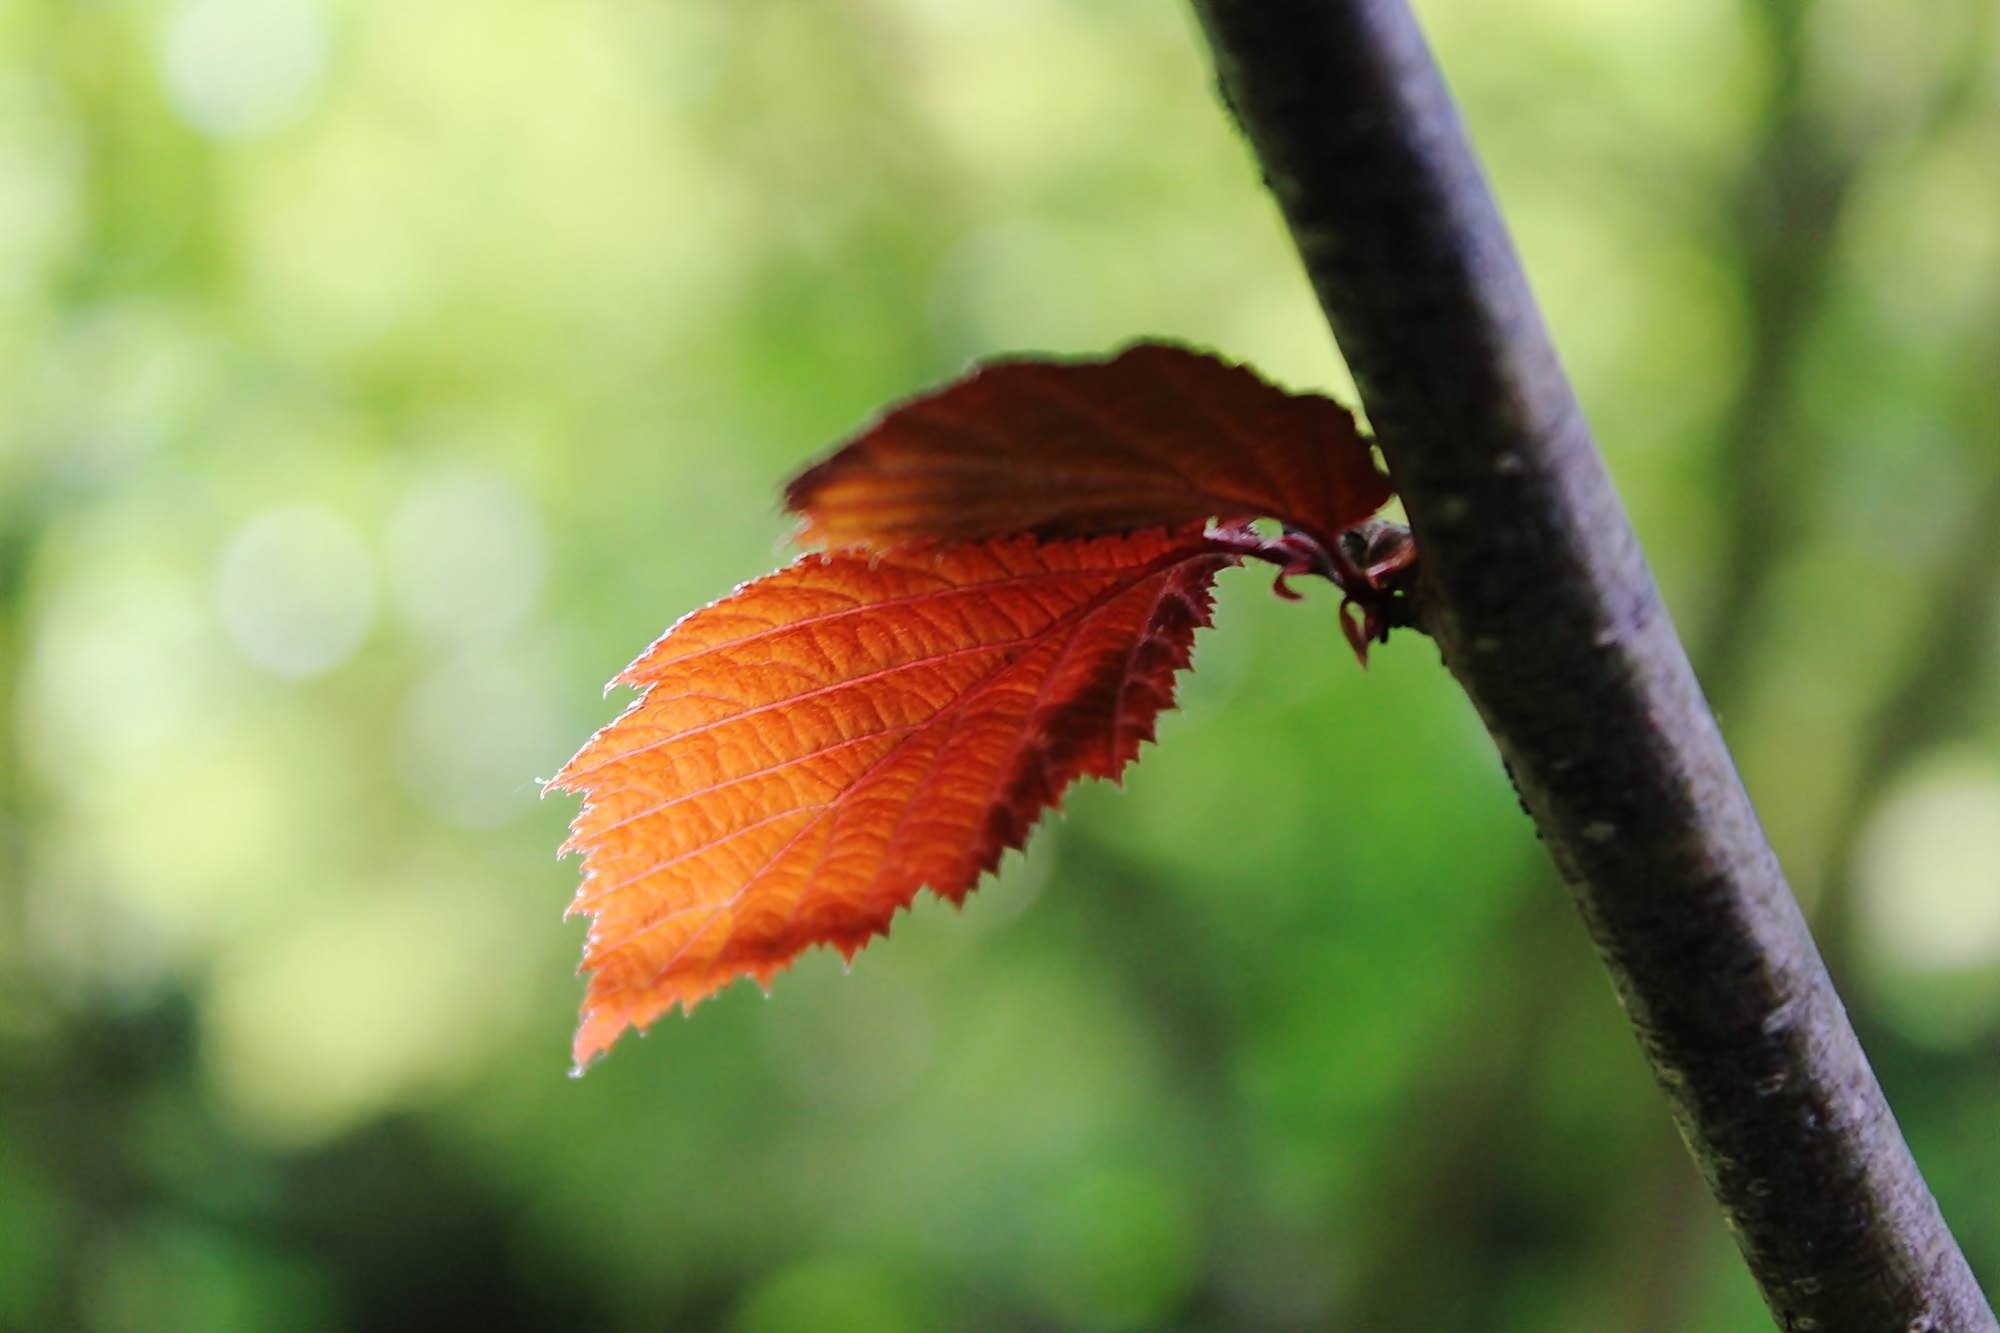
tree, nature, forest, branch, plant, leaf, flower, live, pattern, spring, green, red, insect, autumn, brown, botany, butterfly, garden, close, flora, season, fauna, close up, branches, macro photography, tree shoots, leaf veins, leaf structure, plant stem, moths and butterflies